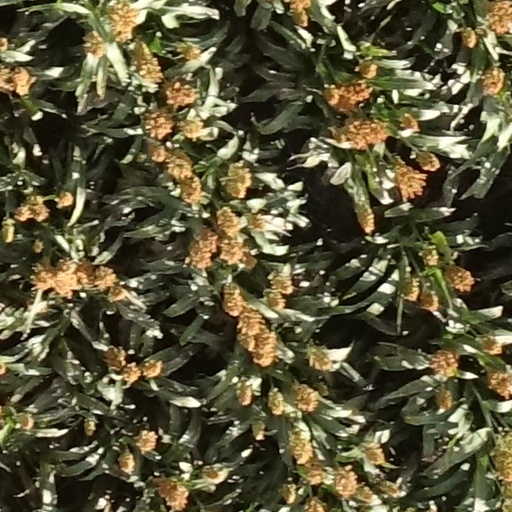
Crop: sorghum